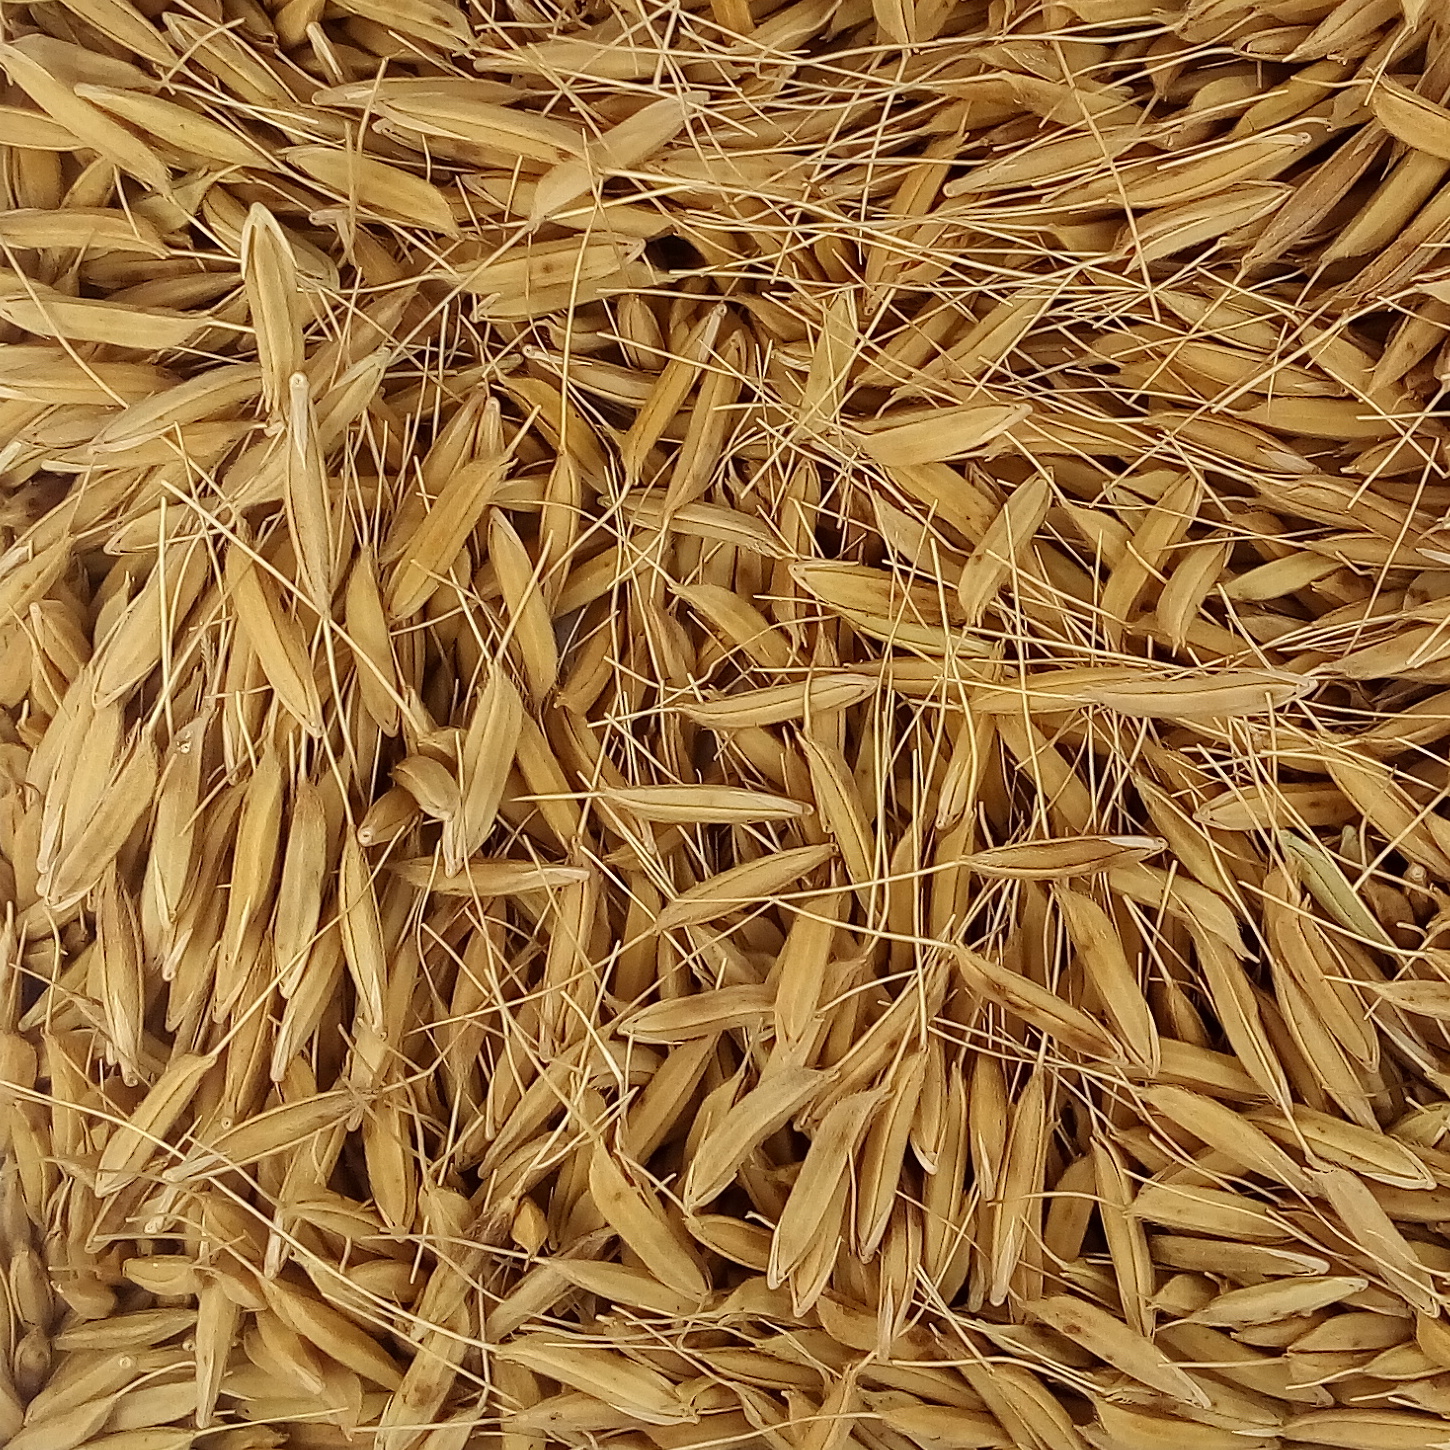
Rice seed variety: PB_6